Public transport in the Manawatū-Whanganui Region

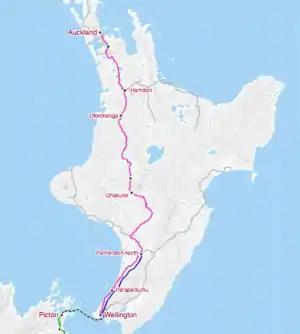
KiwiRail passenger trains in the North Island

The region is unique in New Zealand for having an elevator as a public transport mode. The Durie Hill Elevator, in the city of Whanganui, provides access between the city centre and the suburb of Durie Hill and has been operating since 1919.